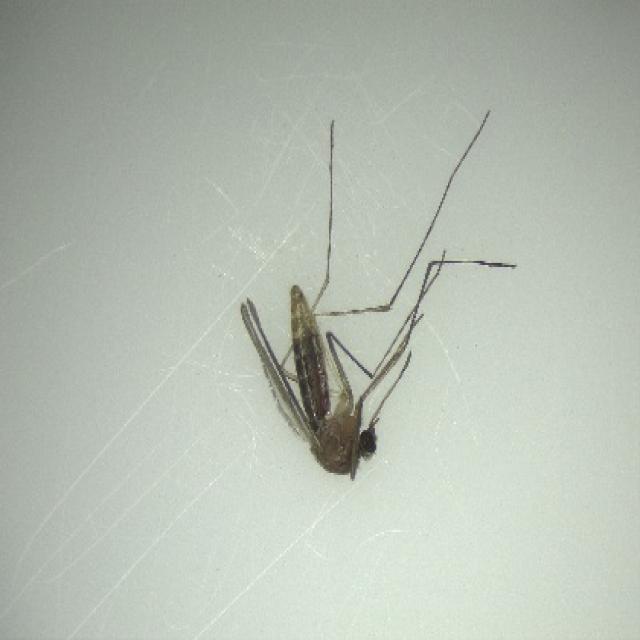
Species: culex_pipiens